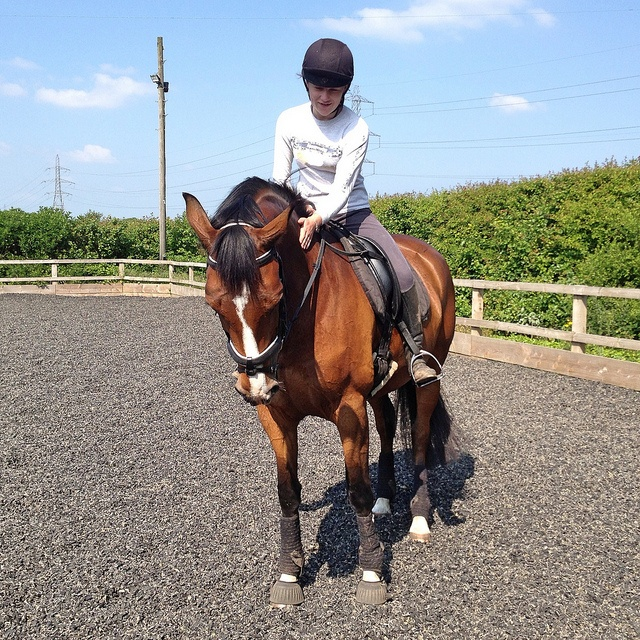
A young girl riding on a small horse.
there is a woman riding a brown horse on gravel
Rider in proper riding gear out for a ride
A woman riding a horse and petting it in a corral.
Woman sitting on her horse looking down to ground.